Specimens of Archaeopteryx

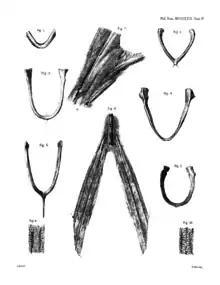
Owen's drawings of elements from the London specimen, including portion of the furculum (figure 1), impression of two primaries and four under-coverts (figure 7), and impressions of caudal plumes (figure 8)

While the arguments about the nature of the new feathered animal were underway, negotiations were taking place between Dr. Häberlein and the British Museum of London, as the offer of sale to the Bavarian State Collection had failed. On 28 February 1862, a letter was written by George Robert Waterhouse, the Keeper of the Geological Department of the British Museum, to Häberlein asking if he would be willing to sell the fossil. This letter was written at the request of Richard Owen, who was the Superintendent of the British Museum's Natural History division. Häberlein was interested in selling, but made it clear that he had a lot of other interested potential buyers from a variety of countries, and the competition was driving the price quite high. He was 74 years old and quite ill at the time, and wished to sell his entire collection of Solnhofen fossils, which was fairly substantial. His original price for his full collection was set at 750 pounds sterling. Owen presented this letter to his museum, and was thereafter sent to Pappenheim to negotiate with Häberlein, but had orders to spend no more than 500 pounds. Häberlein, however, was unwilling to part with the fossil for less than 650 pounds.